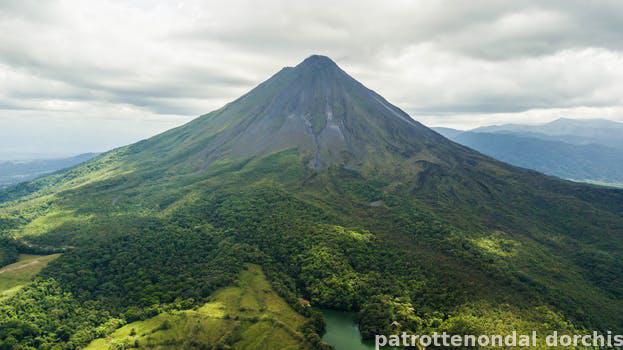
Label: Watermark